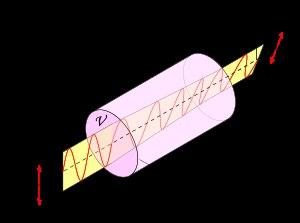
Un isolateur optique ou diode optique est un composant optique permettant la propagation de la lumière en sens unique. Ce type de composants est généralement utilisé pour éliminer les réflexions parasites dans un oscillateur paramétrique optique, tel qu'une cavité laser. Les isolateurs optiques utilisent l'effet Faraday, et plus précisément le composant destiné à cet effet : le rotateur de Faraday.